Melbourne Storm

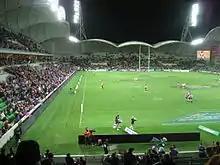
Inside the Storm's home ground, AAMI Park

On 22 April 2010 the club admitted that it had breached the NRL's salary cap. The NRL estimated the breach to be in excess of $1.7 million over five years. As a result of the breach, NRL Chief Executive David Gallop stripped the club of all titles earned in this period including their 2007 and 2009 premierships, three minor premierships between 2006–08, heavily fined the club, deducted all premiership points earned to that point of the season and barred them from receiving any more for the rest of the season. The club ended up winning enough matches to make the finals, but automatically finished in last place due to the penalties. Melbourne did have something to celebrate in 2010 with the opening of their new home ground AAMI Park in May. The stadium was expected to be used right from the beginning of the season, however, construction delays postponed the opening.